Food Security Doctrine (Russia)

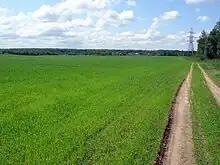
Wheat field near Nizhny Novgorod

The doctrine also justifies governmental actions in response to foreign dumping or export subsidy that are deemed as detrimental to the Russian market. The doctrine has also established the following domestic production goals as the share of domestic production in the total food supplies: